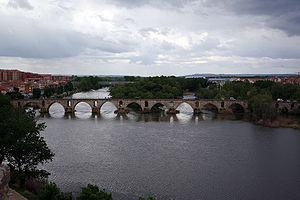
Zamora est une ville d’Espagne, capitale de la province de Zamora, en communauté autonome de Castille-et-León. Elle est située au Nord-Est à 80 km du Portugal, elle est traversée par le fleuve Duero d'Est en Ouest. Elle avait 62389 habitants en 2017.